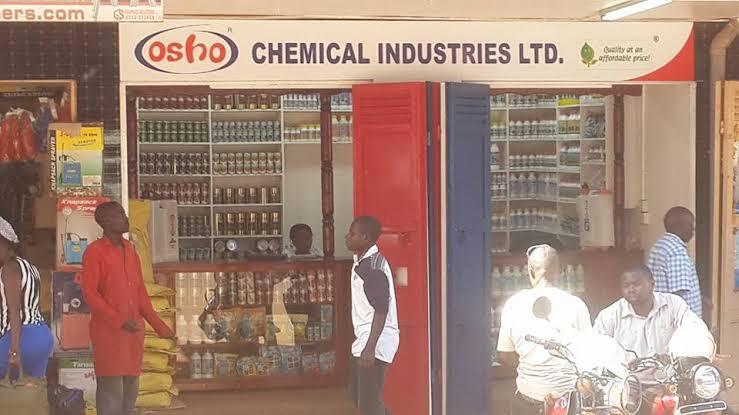
Jopo la watu waliopo nje ya eneo la chumba mfano wa duka lililochapishwa maneno yasomekayo kiwanda cha kemikali cha osho, ikiashiria kuwa ni eneo la duka linalotumika kwa ajili ya kuuza pembejeo za kilimo.